Leucyl aminopeptidase

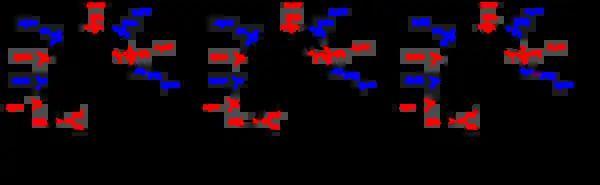
In this mechanism, the bicarbonate ion acts as a general base. For LAP-A, R1 could be the R group of leucine, methionine, or arginine.

bovine lens LAP and PepA have been elucidated (Ref 1 and 2), however, the exact mechanism of tomato LAP-A is unknown at this time. A search of current literature does not indicate that new research is underway to determine the exact mechanism of LAP-A. Based on the biochemical similarities of the LAPs between kingdoms, the mechanism of LAP-A may be similar to bovine lens LAP and PepA.